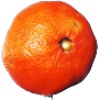
Label: images